Michael Dillon

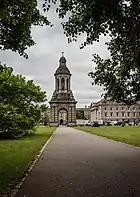
Trinity College Dublin pictured in 2021.

Dillon's research on hormones and sexuality, and his correspondence with Gillies, had fostered an interest in medicine. In 1945, after completing initial training at Bristol’s Merchant Venturer’s Technical College, he enrolled in the Medical School of Trinity College Dublin. Dillon was able to enrol under his new name thanks to assistance from a former Oxford tutor, who helped Dillon change the university records to show that he had studied at Brasenose College, which only accepted male students at the time.